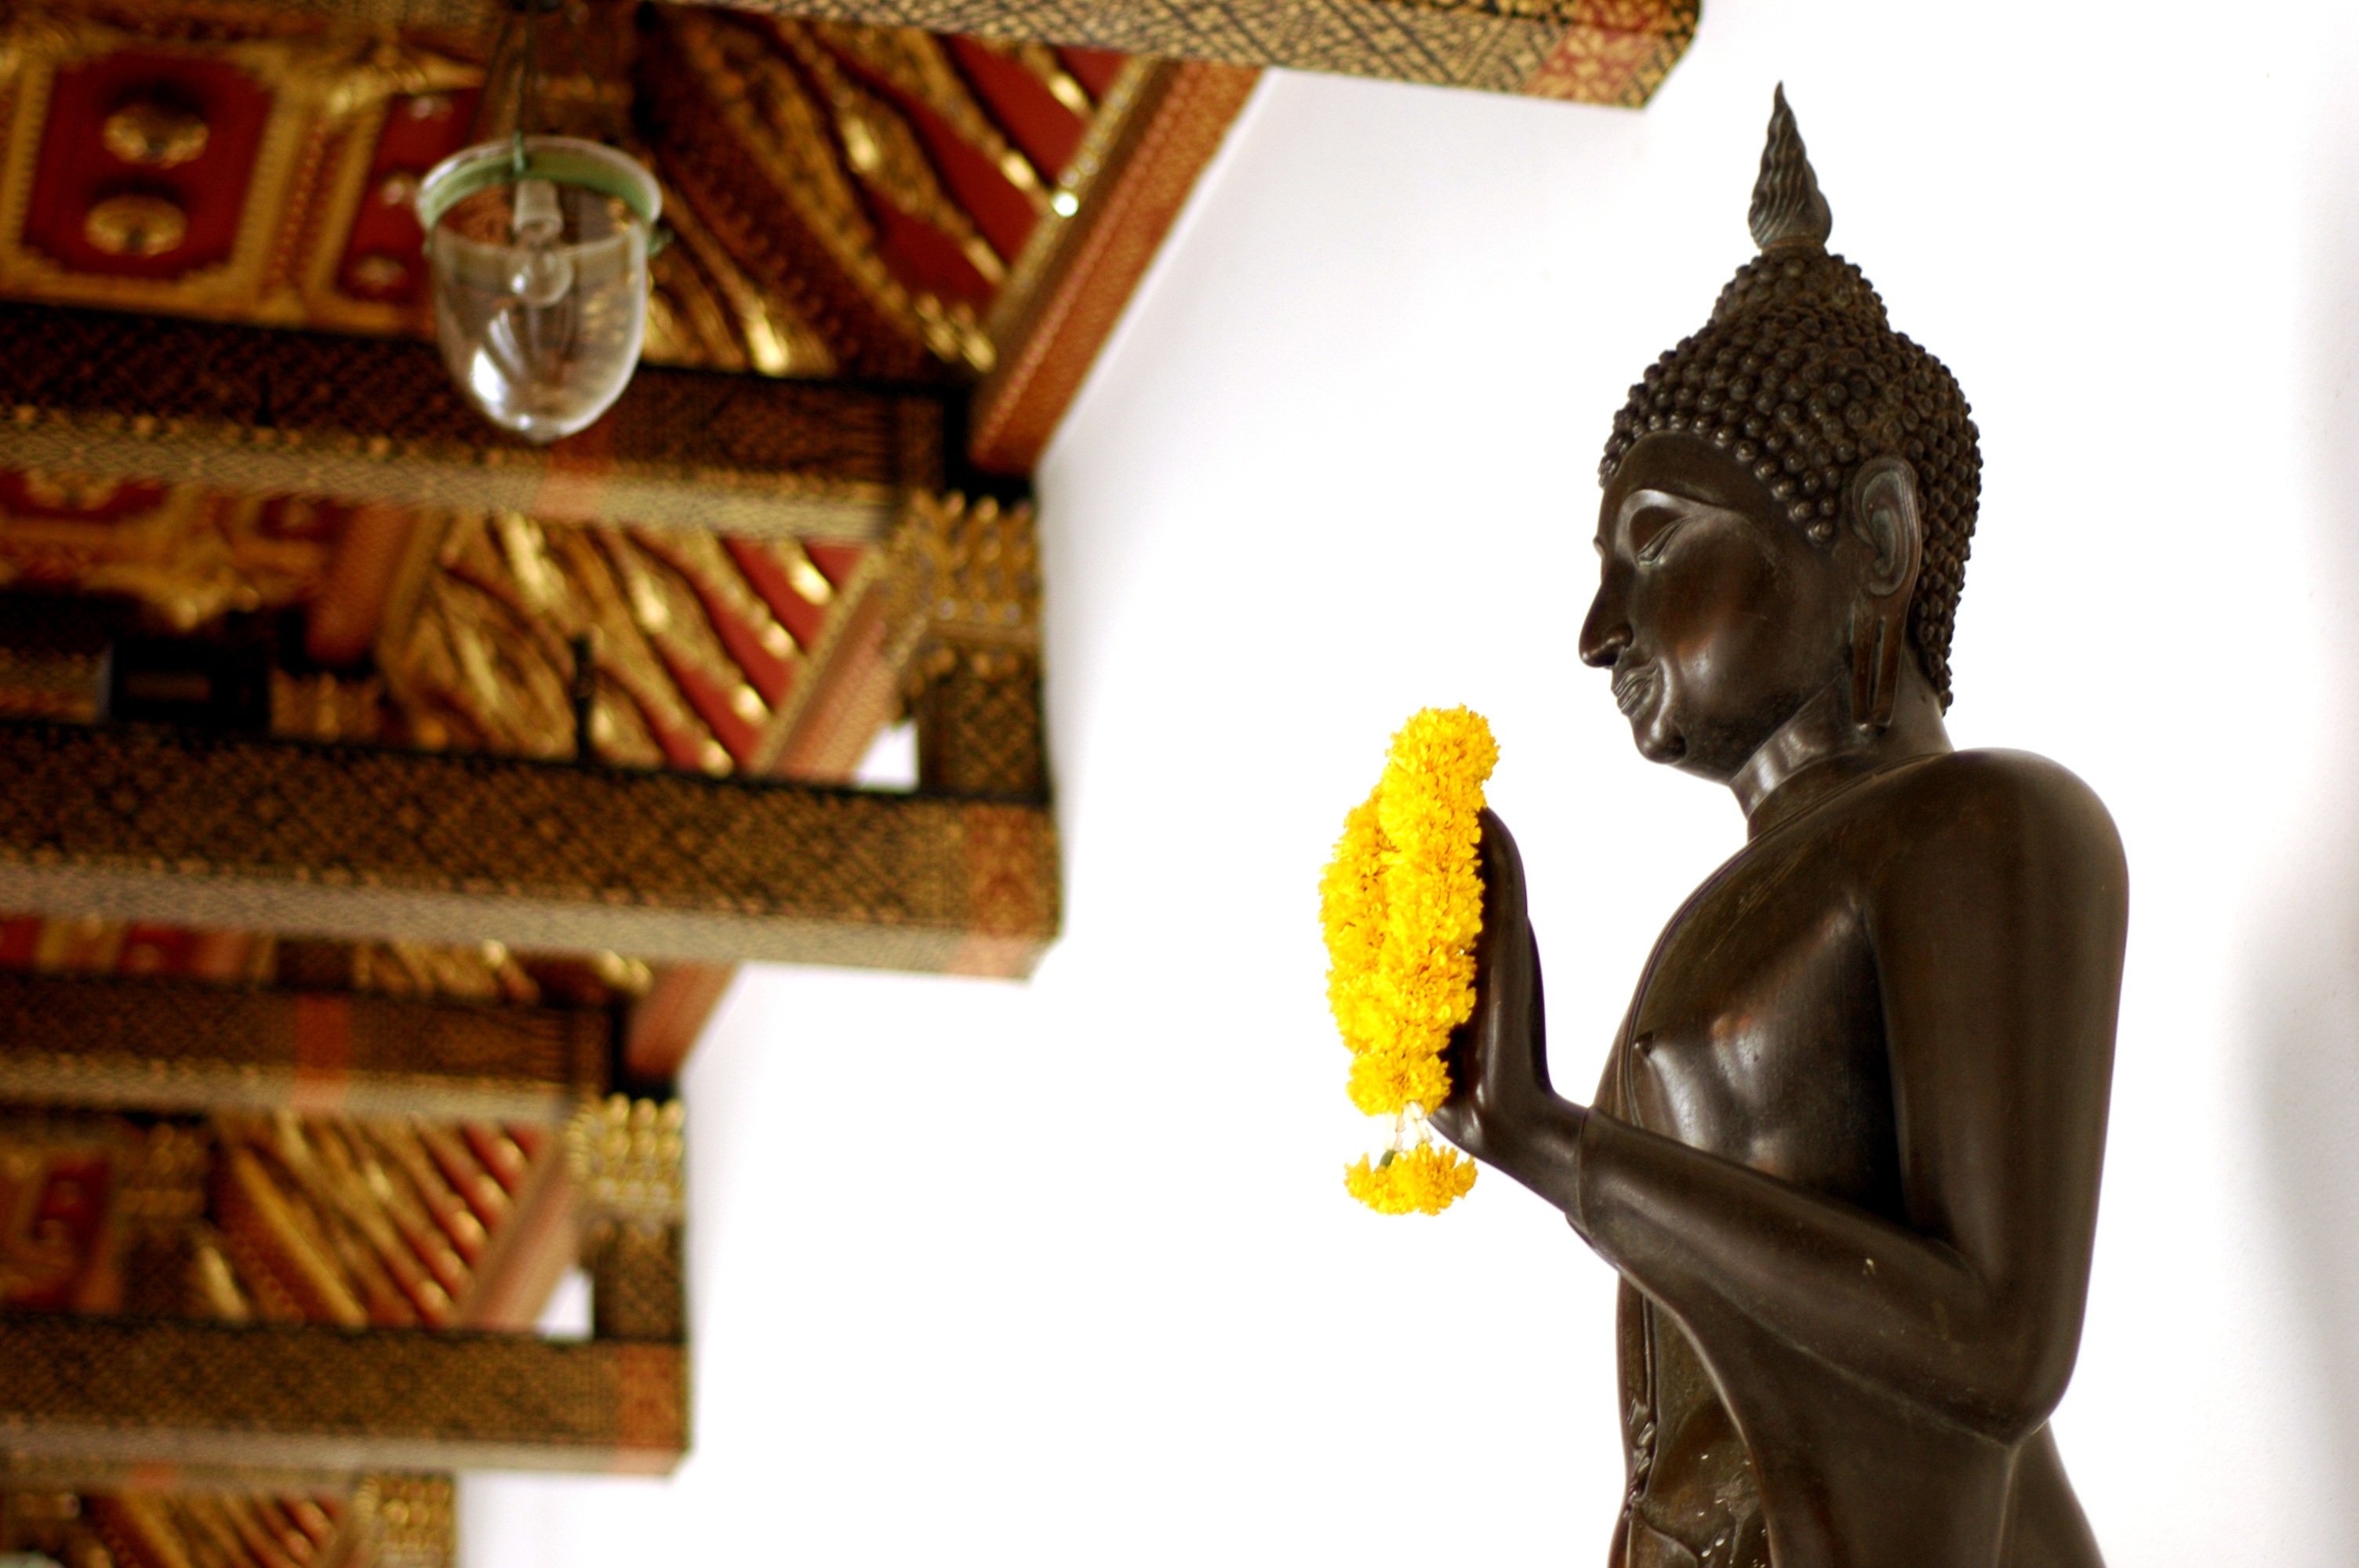
architecture, old, asian, statue, buddhist, buddhism, religion, asia, landmark, thailand, sculpture, religious, art, temple, culture, history, bangkok, carving, thai, pagoda, wat, east, ancient history